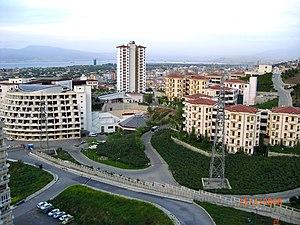
Narlıdere est une ville et un district de la province d'İzmir dans la région égéenne en Turquie.